The Space Between Things

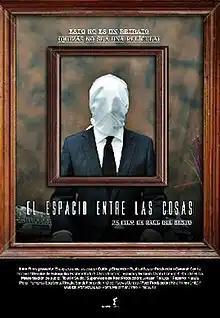
Theatrical release poster

The Space Between Things (Spanish: El espacio entre las cosas) is a 2013 Peruvian experimental fantasy drama film written and directed by Raul del Busto.